Ezra Dotan

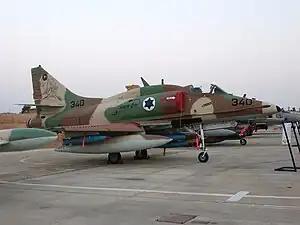
Israeli Air Force A-4 Skyhawk

In August 1968, he transitioned to the Douglas A-4 Skyhawk and became commander of the 109 Squadron. During the War of Attrition, Dotan led numerous strike missions. On 12 May 1970, Dotan’s squadron flew strikes in support of , which saw Israeli Air Force supporting Israeli Ground Forces in their efforts to destroy Palestinian Liberation Organisation (PLO) strongholds in the eastern areas of Southern Lebanon. While patrolling the area, Dotan and his wingman Giora Ben-Dov spotted four low-flying aircraft later identified as Syrian MiG-17s. Although IDF controllers initially misidentified the aircraft as friendly, Ben-Dov confirmed they were hostile and Dotan chose to engage the MiG-17s. Although Mirage fighters on combat air patrol offer assistance, Dotan asserted control over the engagement, intent on handling the threat by himself. Despite this, Mirage pilot Asher Snir flew towards the MiG-17s and downed one of them. Although the A-4 was not designed as a fighter, Dotan fired multiple salvos of rockets which struck and destroyed a MiG-17 in mid-air. Moments later, while maneuvering to evade return fire from another MiG, Dotan’s aircraft entered a steep dive and nearly lost control. He managed to recover by jettisoning external stores, re-entered the fight, and ultimately positioned himself behind a second MiG-17. After a prolonged chase over mountainous terrain, Dotan fired a burst from his 30 mm DEFA cannon fitted in the A-4, hitting the MiG-17’s wing root and causing it to crash. These two aerial victories bought his total aerial victories to five, making him a fighter ace.